Central Germany (geography)

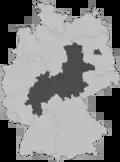
Landlocked German states without external borders

Hesse, Saxony-Anhalt and Thuringia are the only landlocked German states without an international border except for the city-states of Berlin and Hamburg.